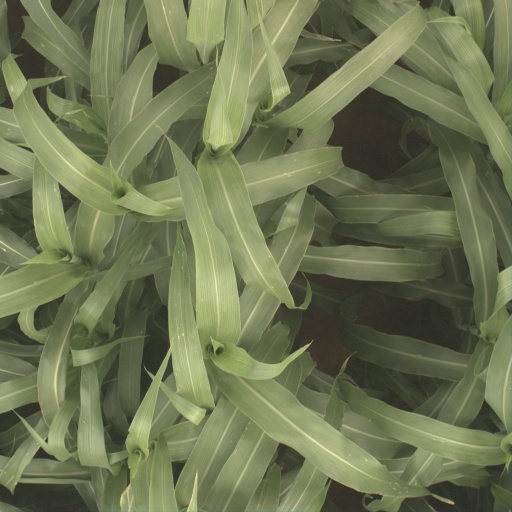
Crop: sorghum